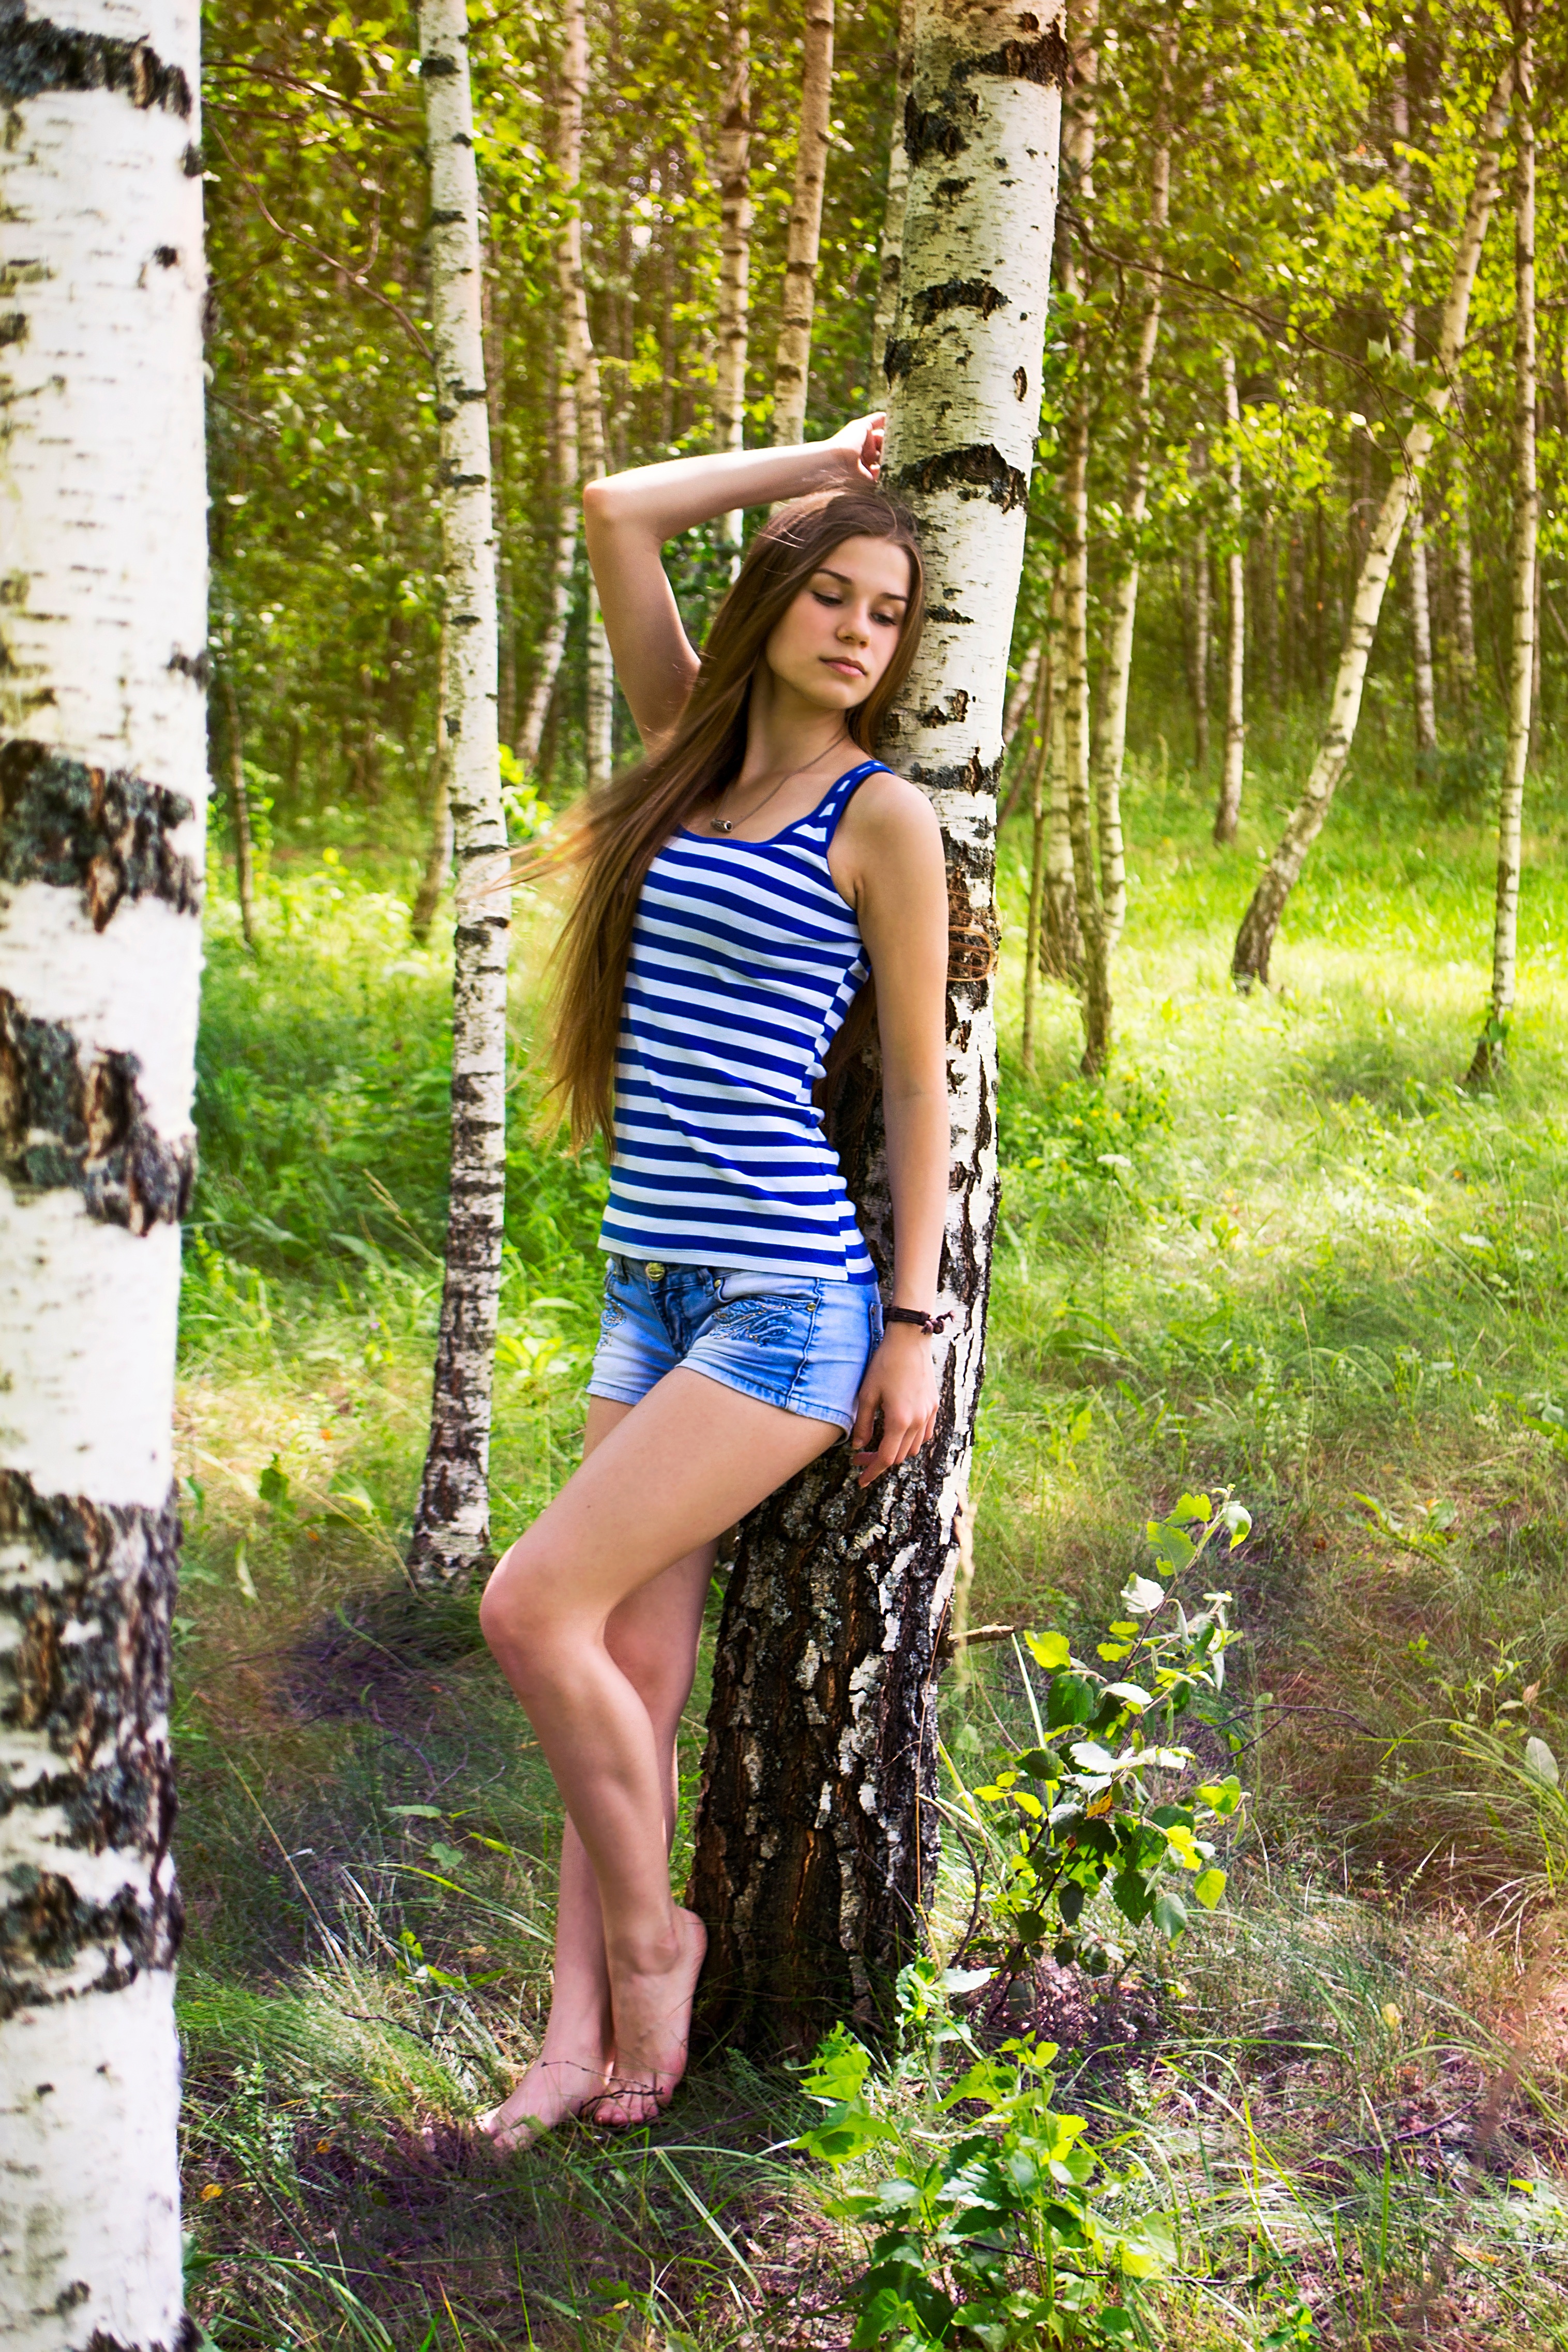
hand, tree, nature, forest, grass, girl, photography, summer, leg, model, spring, birch, fashion, season, dress, beauty, woodland, habitat, photo shoot, portrait photography, natural environment, woody plant, art model